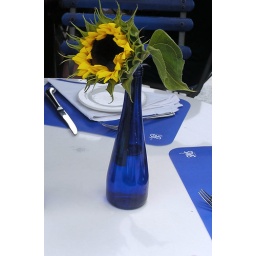
One of the bazillions of outdoor cafes in South Beach, but I loved how all the blue made the yellow flower pop.